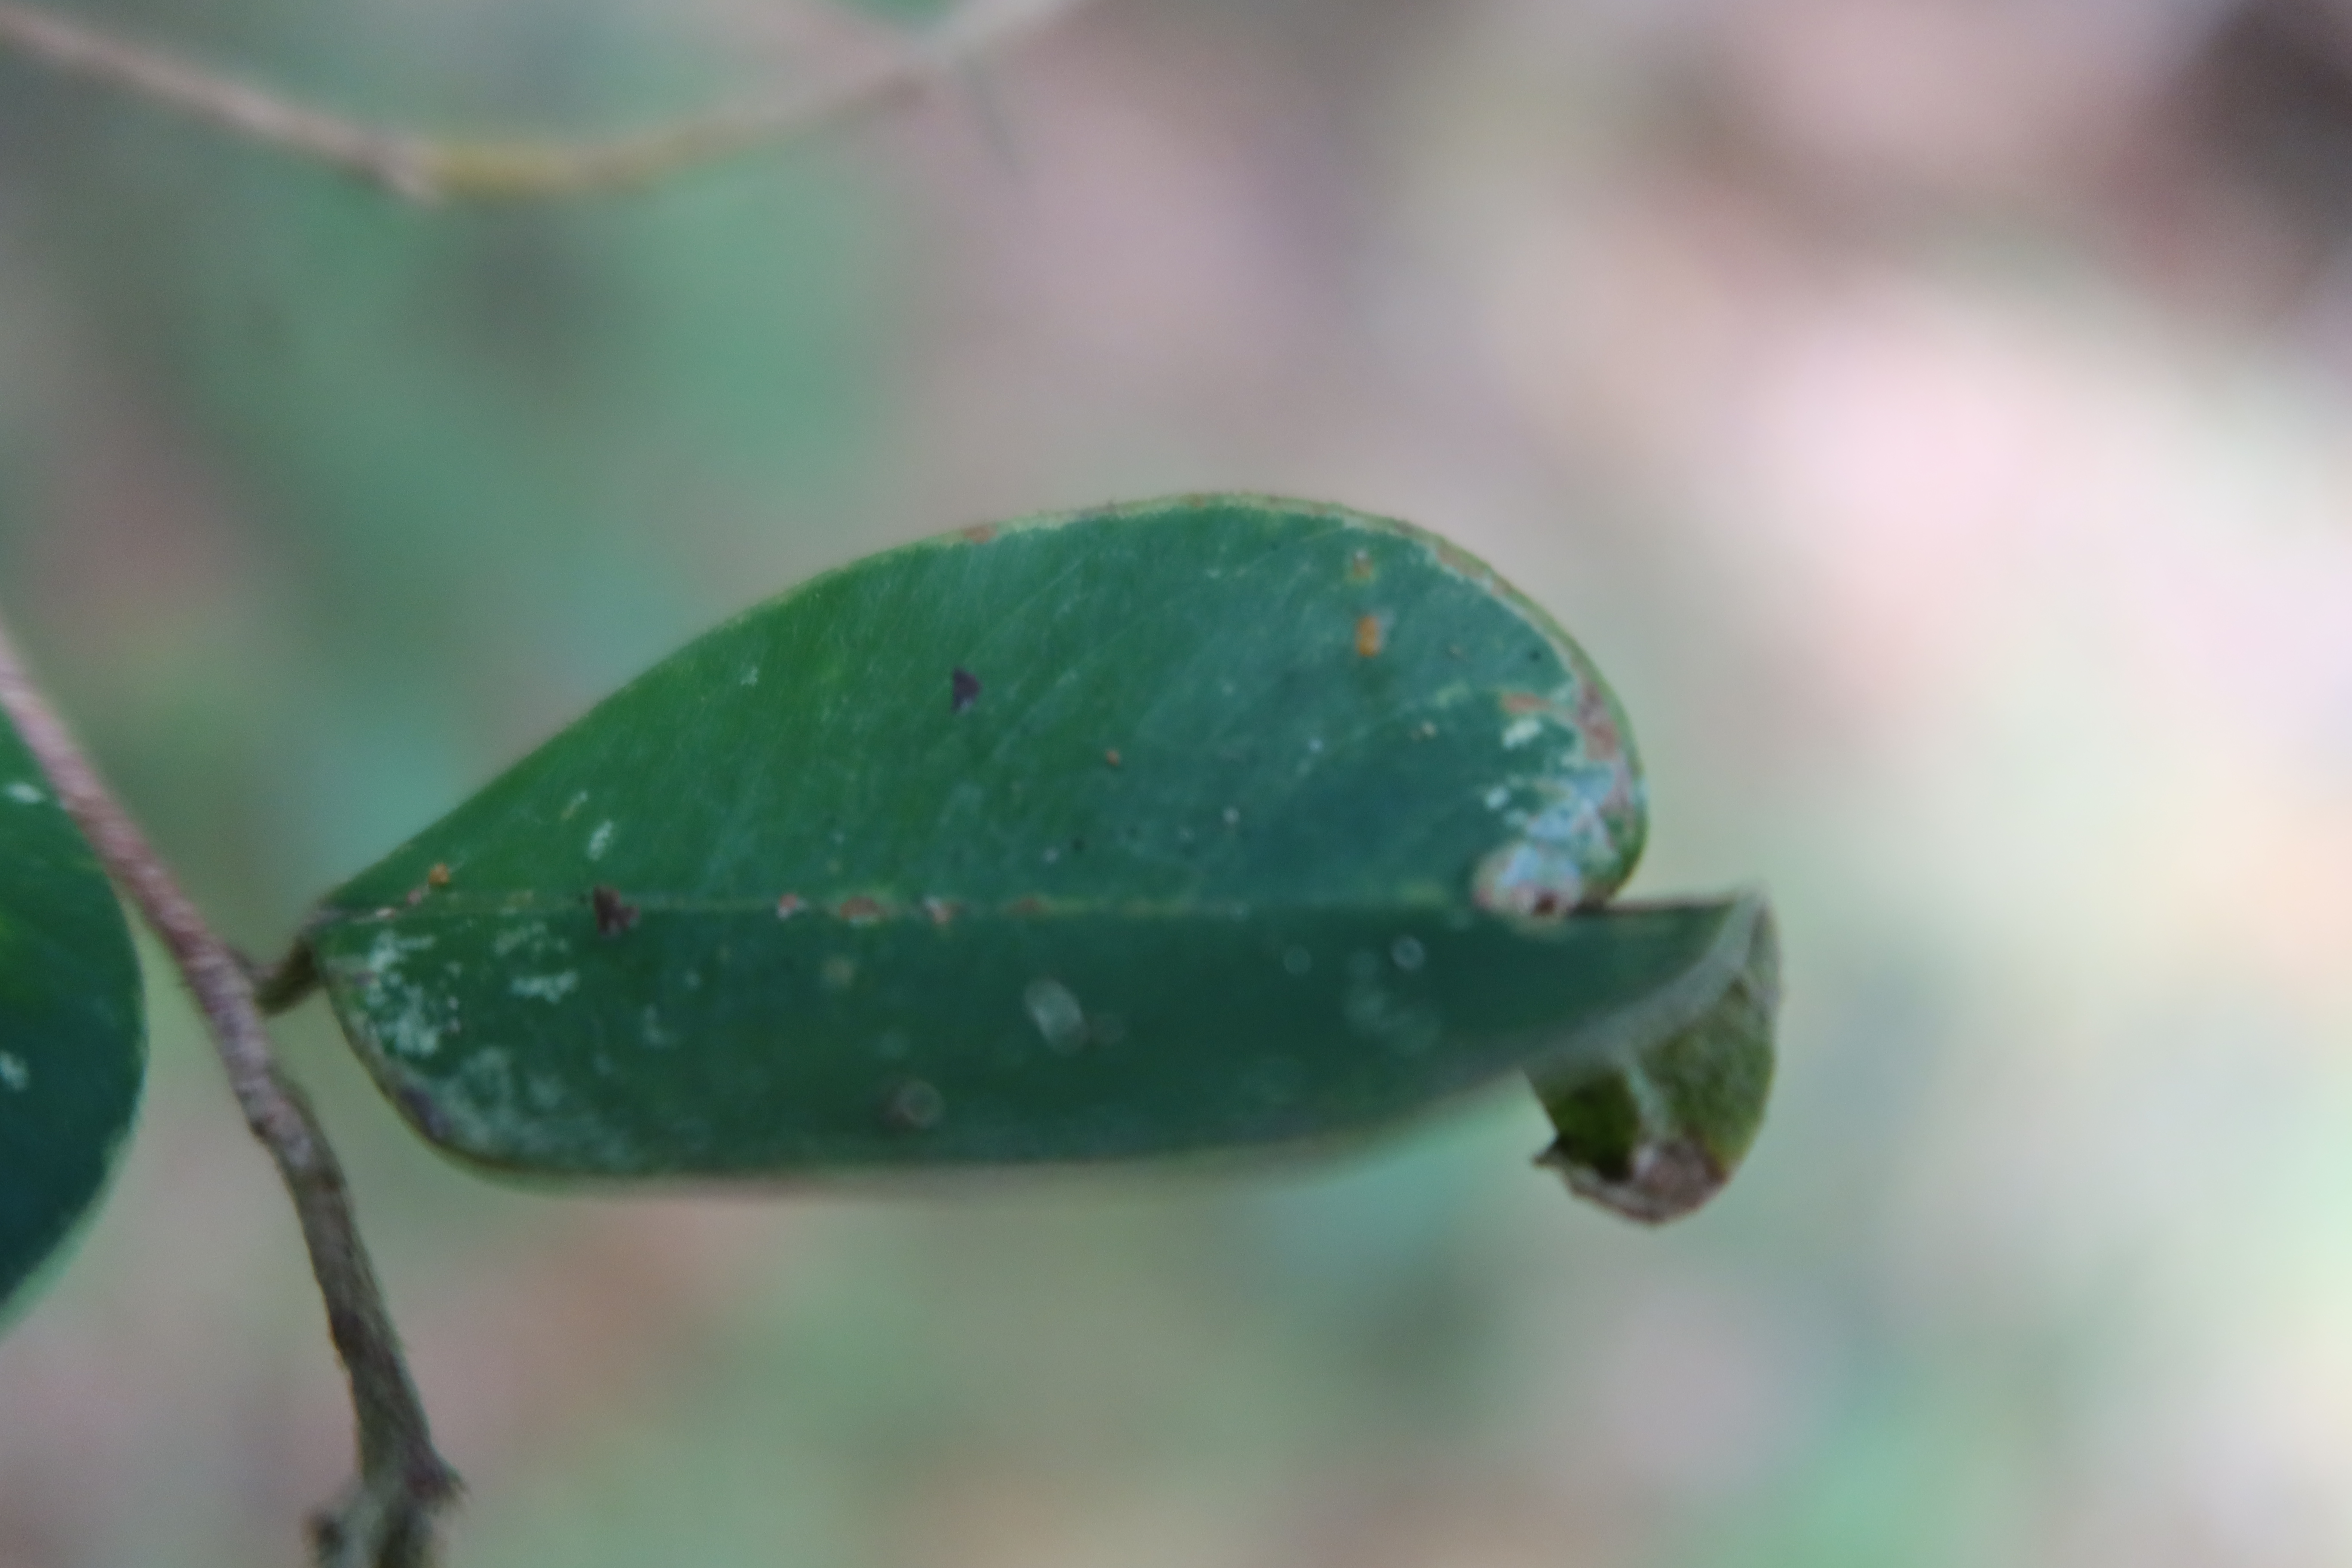
Label: Mosaic Viruses